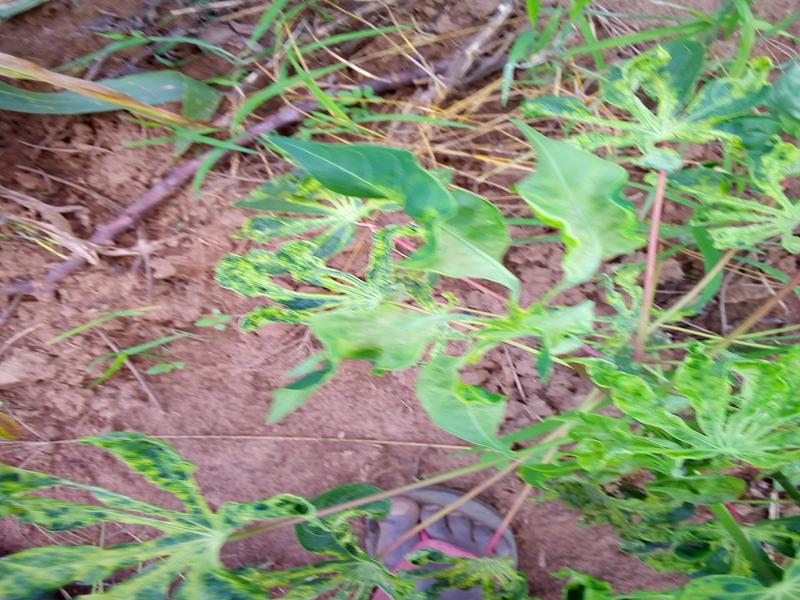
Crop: cassava
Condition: mosaic_disease